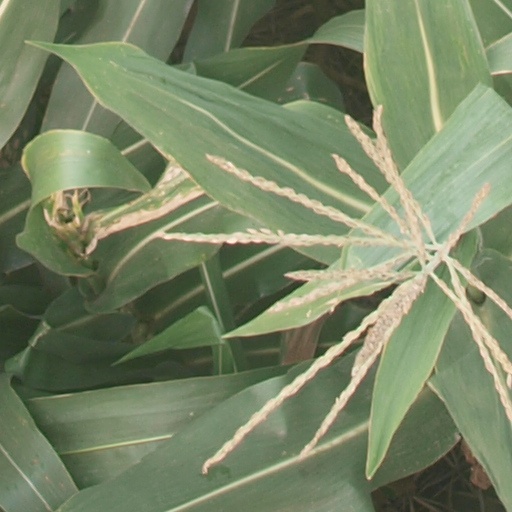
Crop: maize; corn